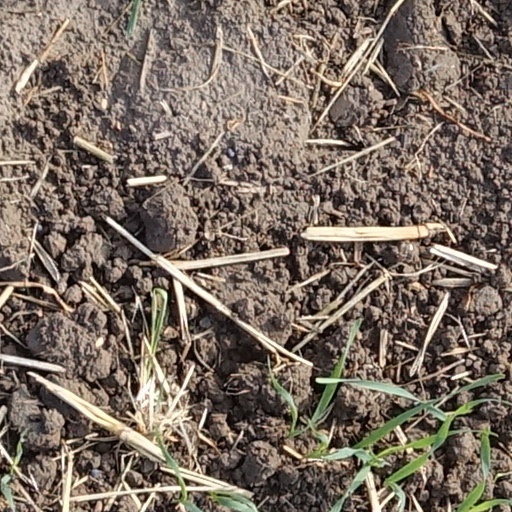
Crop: wheat